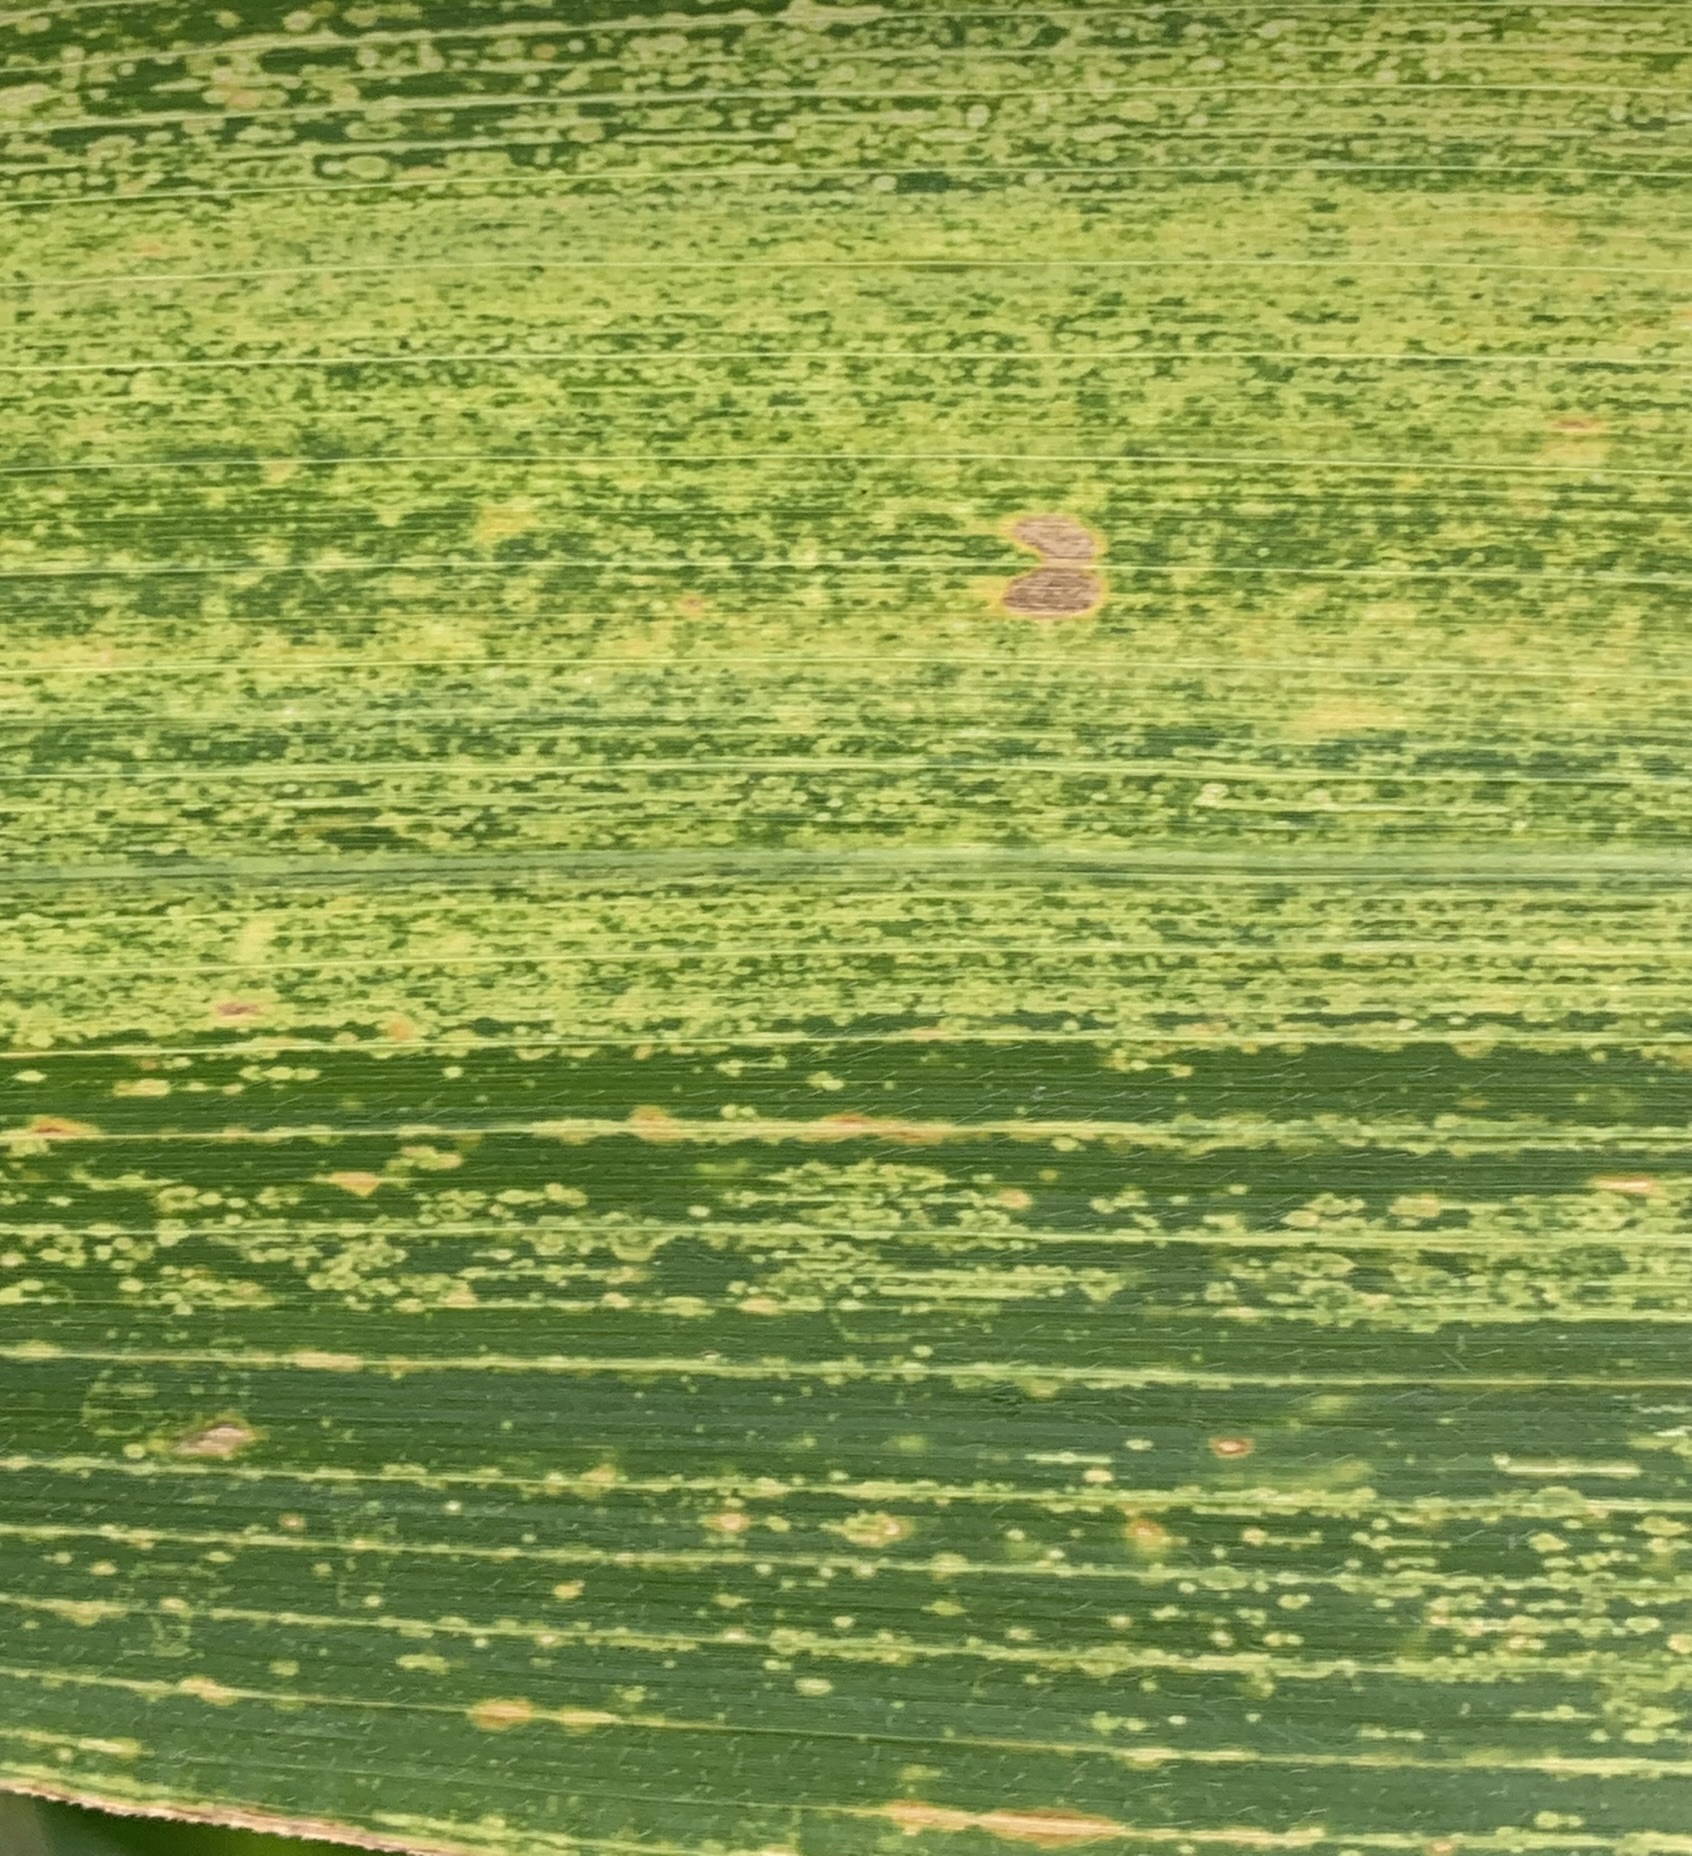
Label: MSV